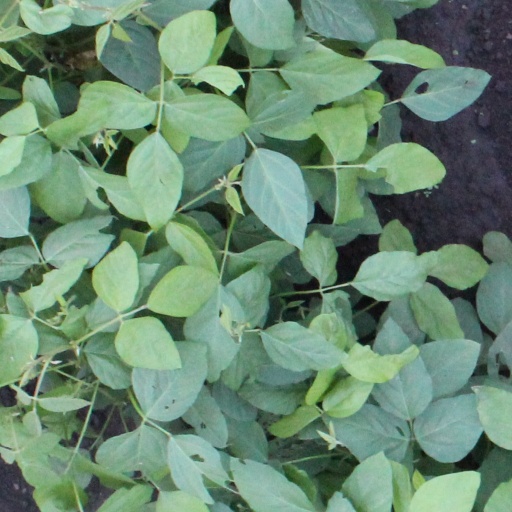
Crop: soybean